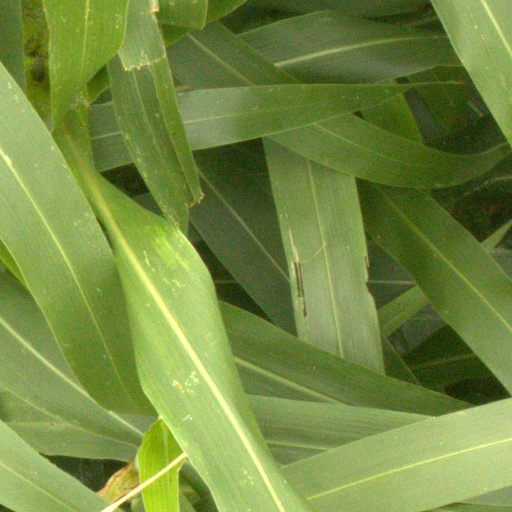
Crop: sorghum